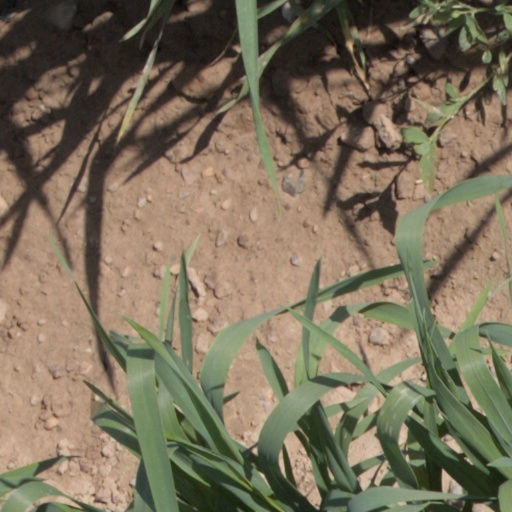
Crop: wheat